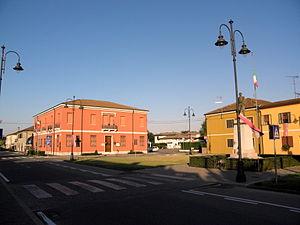
Bagnolo di Po est une commune italienne d'environ 1 400 habitants située dans la province de Rovigo dans la région Vénétie dans le nord-est de l'Italie.